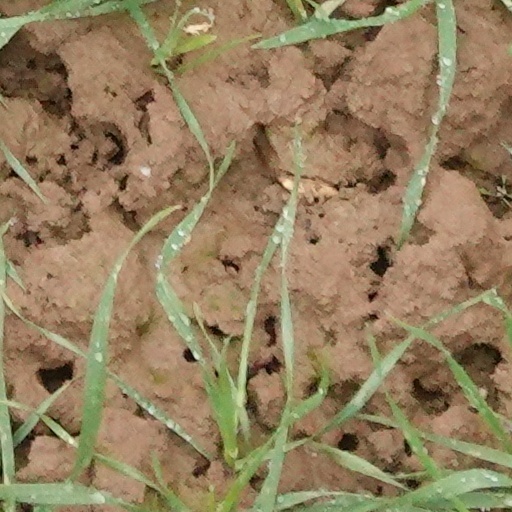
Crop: wheat